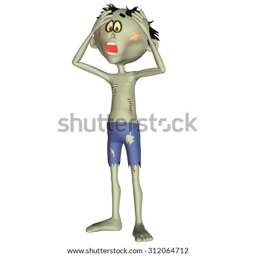
illustration of a zombie isolated on a white background